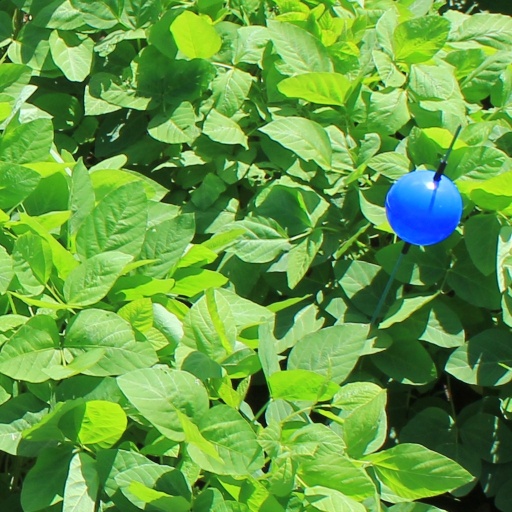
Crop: soybean